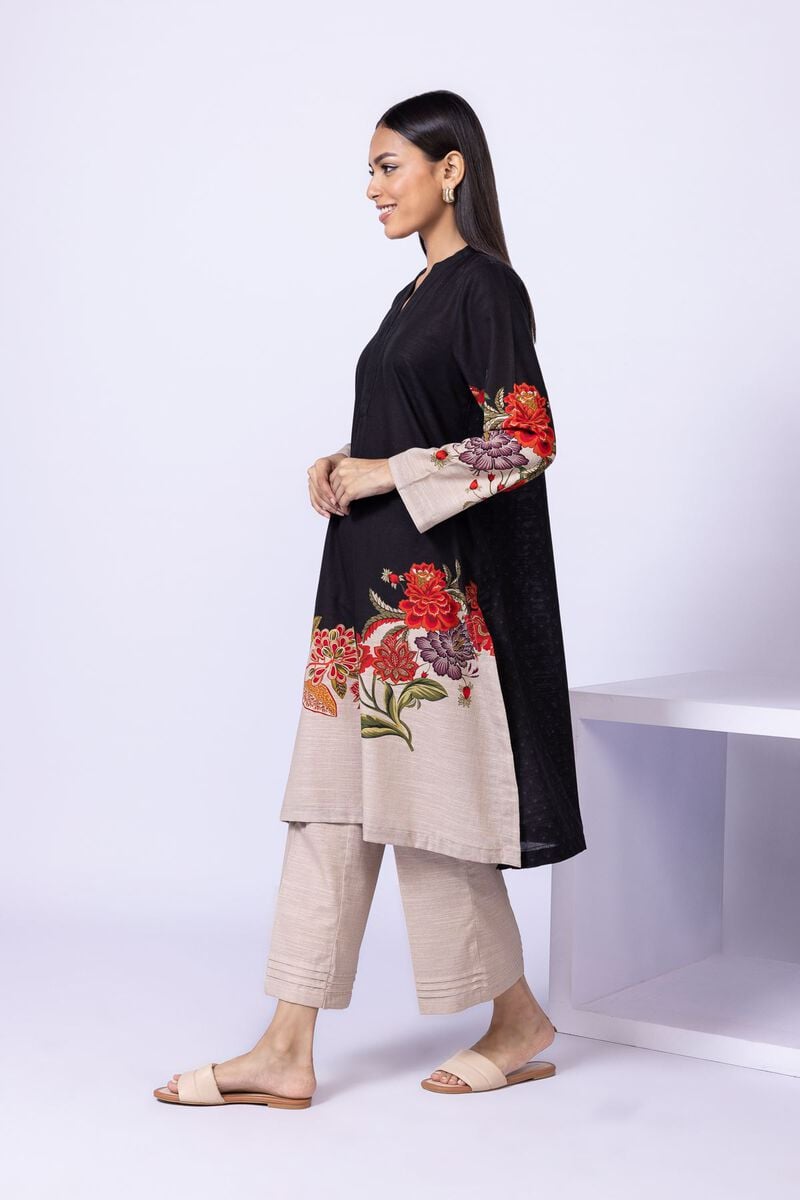
black multi floral embroidered tunic